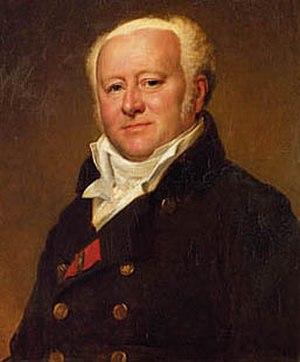
Jean-Nicolas Corvisart de Marets est un illustre médecin français et, entre autres, médecin personnel de Napoléon.
Jean-Nicolas Corvisart-Desmarets, né à Dricourt le 15 février 1755 et mort à Paris le 18 septembre 1821, est un médecin clinicien français. Il est surtout connu pour avoir été le médecin personnel de l'Empereur des français Napoléon Ier.
Cette liste permet de comprendre les diverses évolutions chronologiques de la charge de Premier médecin du roi de France. Elle vient en complément de la Catégorie:Premier médecin du roi, qui fournit une liste des membres par ordre alphabétique.
La Garenne-Colombes, également nommée localement La Garenne, est une commune française située dans le département des Hauts-de-Seine en région Île-de-France.